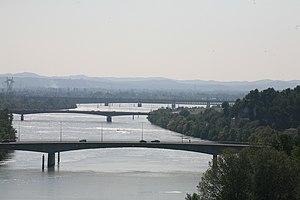
Vue de ponts à Avignon, sur le Rhône, Vaucluse, France.
Avignon est une ville du sud de la France, située au confluent du Rhône et de la Durance. C'est la ville où siège le conseil du Grand Avignon. Avignon est le chef-lieu de l'arrondissement d'Avignon et du département de Vaucluse. Ses habitants s'appellent les Avignonnais.